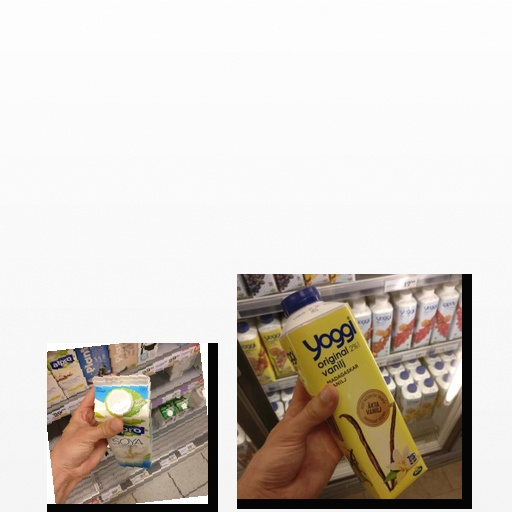
Food items: soy_milk, vanilla_yoghurt